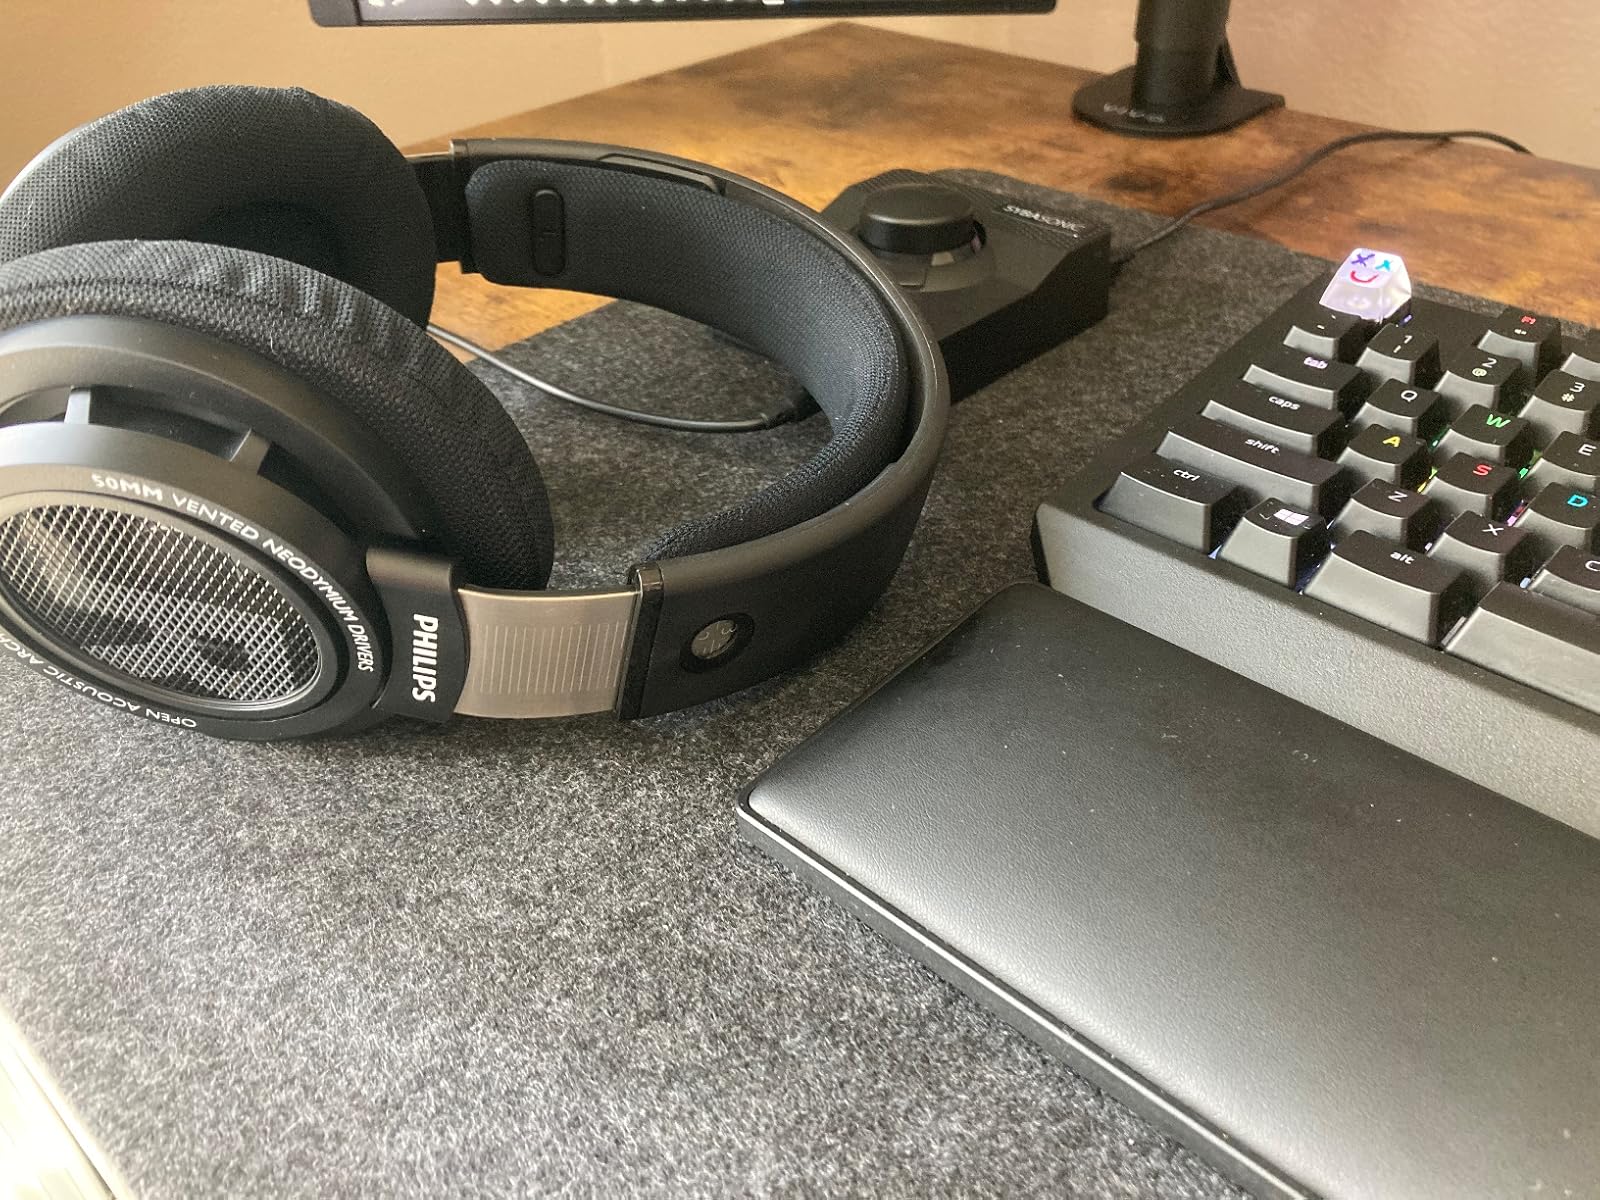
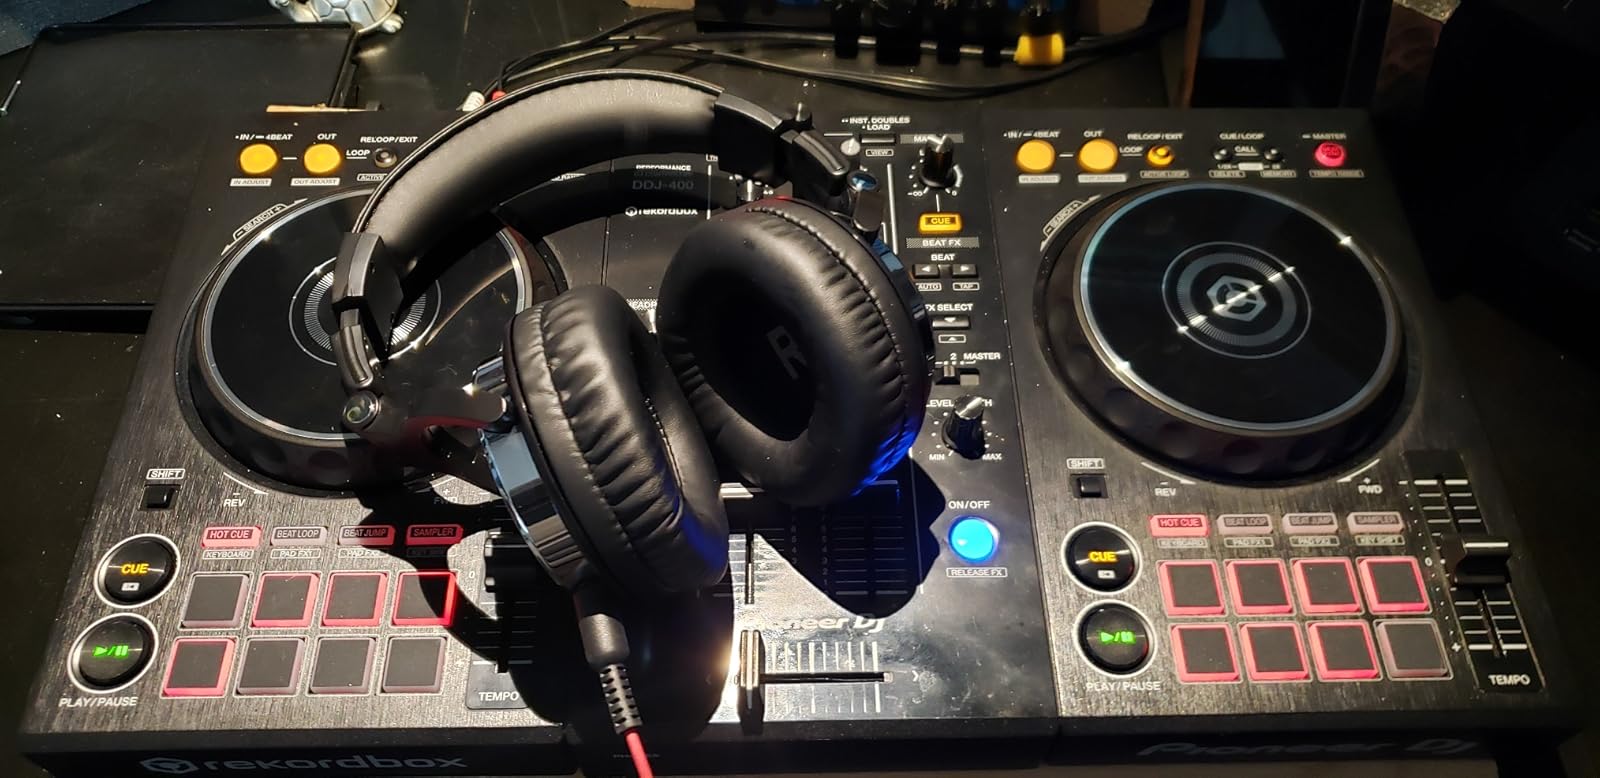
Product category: headphones
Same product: no